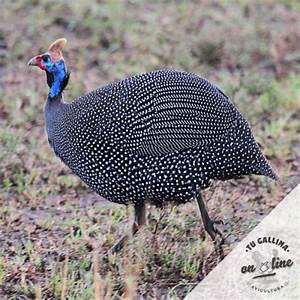
Label: gallina